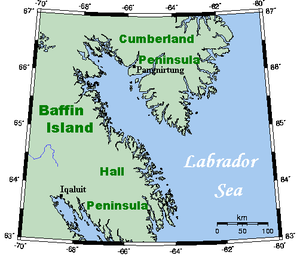
Cumberlandhalvøen
Cumberlandhalvøen eller Cumberland Peninsula er en halvø på den syddøstlige del af Baffin Island i Nunavut, Canada. Den ligger mellem 64°56' og 67°57' nord, og 61°56' til 68° vest. Polarcirklen krydser halvøen, med Labradorhavet mod sydøst, og mod øst ligger Davisstrædet mellem halvøer og Grønland. Cumberlandsundet ligger mod sydvest, og adskiller Cumberlandhalvøen fra Hallhalvøen, som også er en del af Baffin Island.